French franc

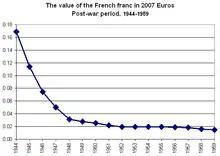
The value of the old French franc in the post-war period, in 2007 euros

During the Nazi occupation of France (1940–44), the franc was a satellite currency of the German Reichsmark. The exchange rate was 20 francs for 1 RM. The coins were changed, with the words "Travail, famille, patrie" (Work, Family, Fatherland) replacing the Republican triad "Liberté, égalité, fraternité" (Liberty, Equality, Fraternity), with the emblem of the Vichy regime added.